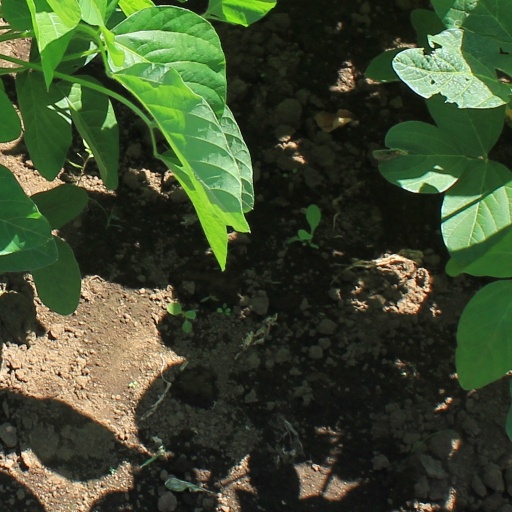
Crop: soybean